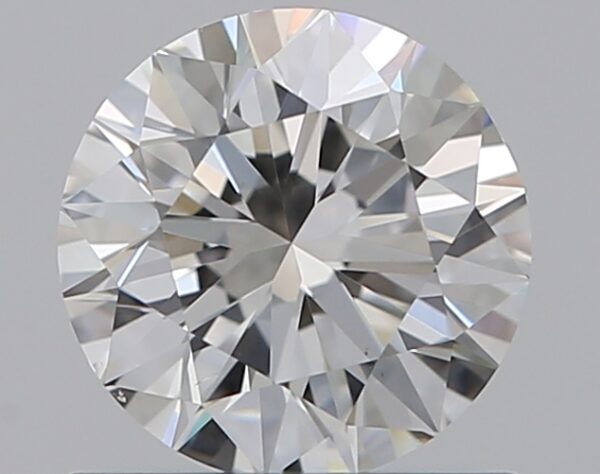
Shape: round
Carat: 0.7
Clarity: VS2
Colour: F
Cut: EX
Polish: EX
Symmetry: VG
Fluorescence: M
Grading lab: GIA
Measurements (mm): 5.63 x 5.71 x 3.54